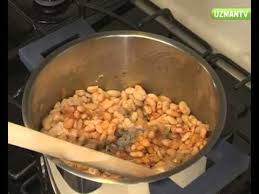
Yemek: kuru_fasulye